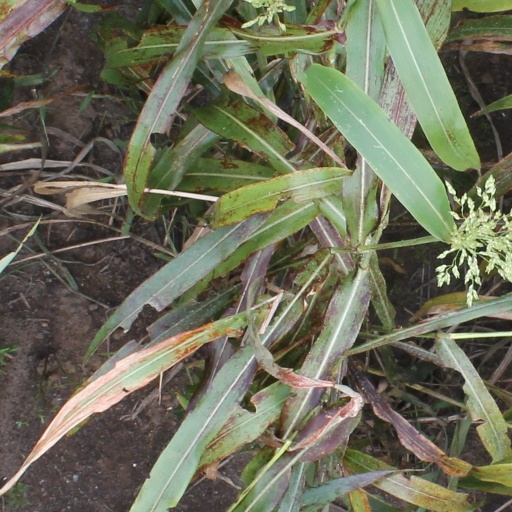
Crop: sorghum